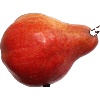
Label: Pear Red 1